Valencian Community

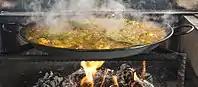
Valencian "paella"

By sea, the Valencian Community is served by several ferry routes and cargo ports, and in the major cities, Valencia and Alicante, cruise ships dock on a regular basis.